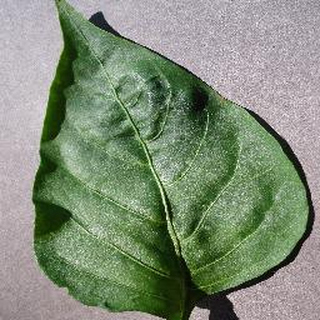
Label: healthy_bell_pepper